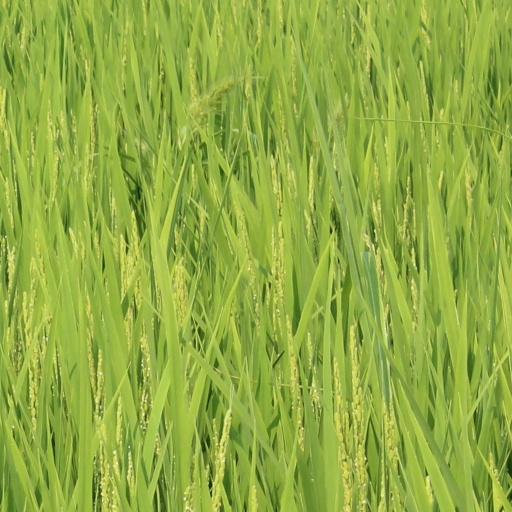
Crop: rice